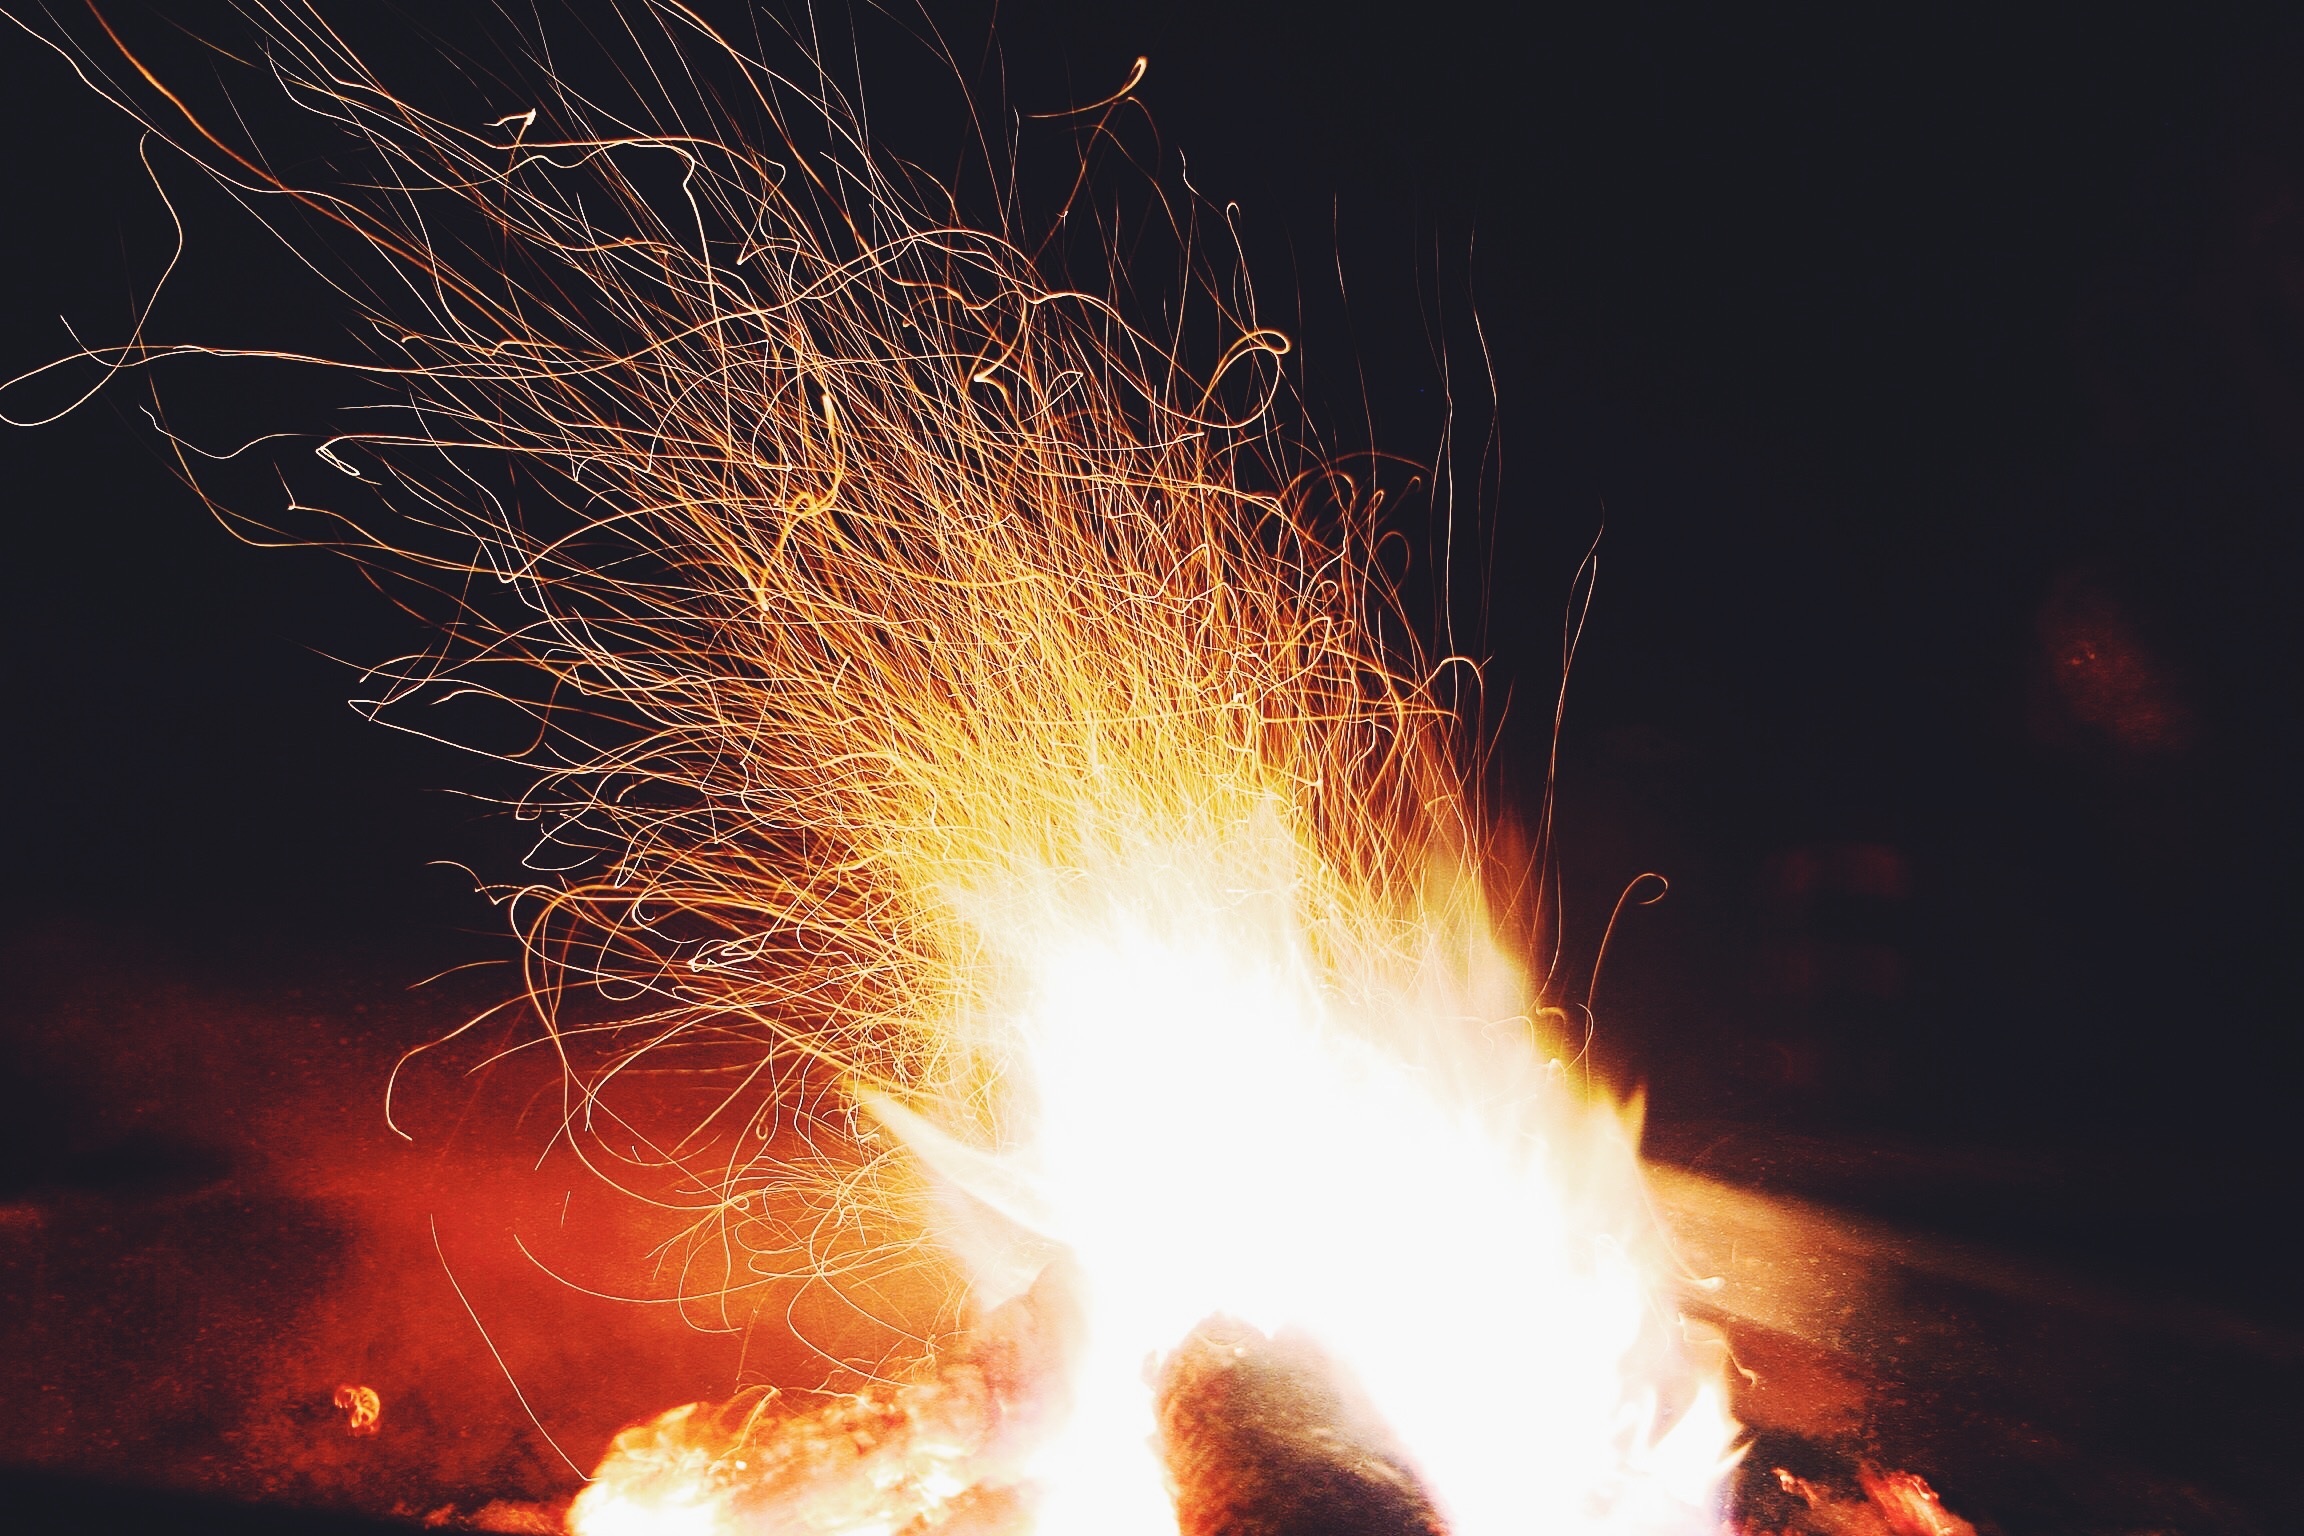
sparkler, flame, fire, bonfire, explosion, fireworks